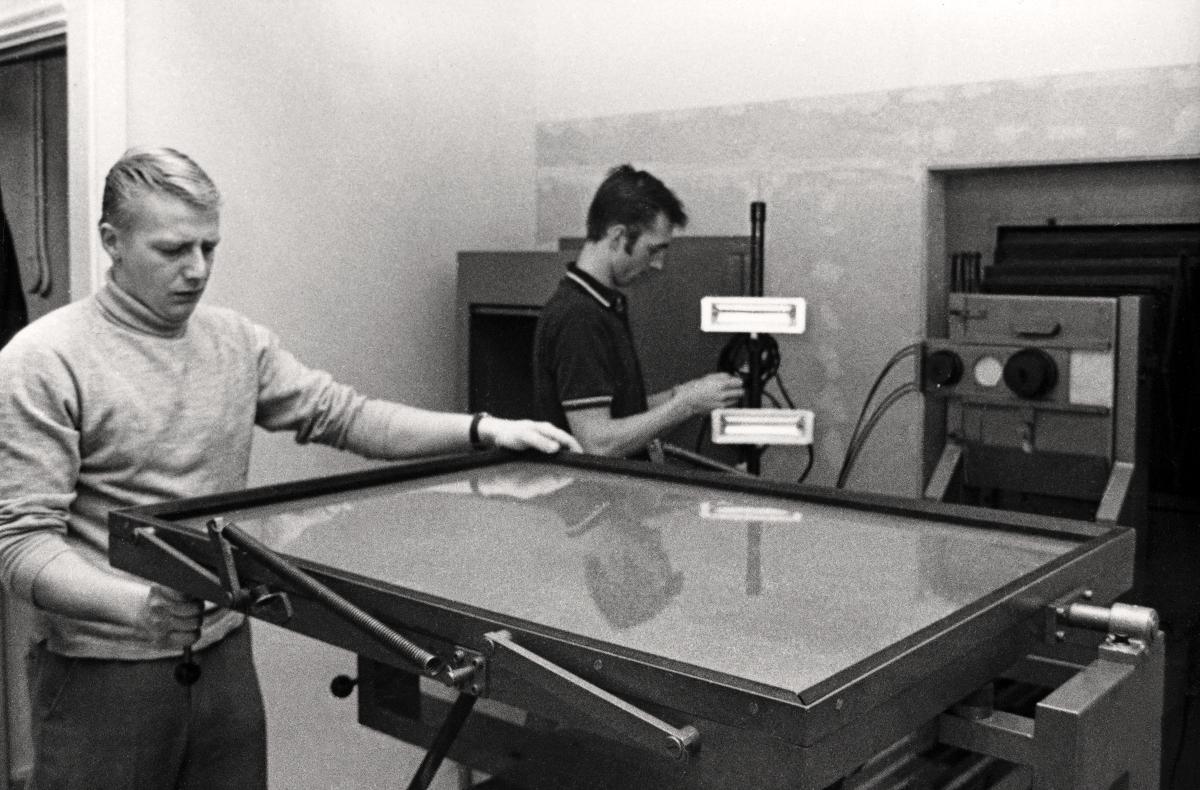
Tammisaaren kirjapaino - Västra Nyland
Ekenäs tryckeri - Västra Nyland; Tammisaari Printing House - Västra Nyland
sisällön kuvaus: Tammisaaren kirjapaino - Sanomalehti Västra Nyland. content description: Tammisaari Printing House - Newspaper Västra Nyland. innehållsbeskrivning: Ekenäs tryckeri - Tidningen Västra Nyland.
Kuvaaja: Brandt , Bror, kuvaaja
Vuosi: 1900
Paikka: Suomi, Uusimaa, Raasepori, Tammisaari
Aiheet: kirjapainot; kirjapainotyöntekijät; sanomalehdet; henkilöstö; printing houses; printing trade workers; newspapers; printing; personnel; work; staff; boktryckerier; boktryckeriarbetare; dagstidningar; tryckerier; personal; arbete